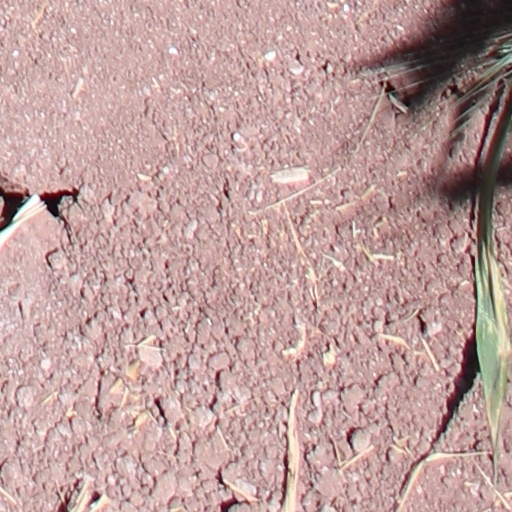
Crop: wheat